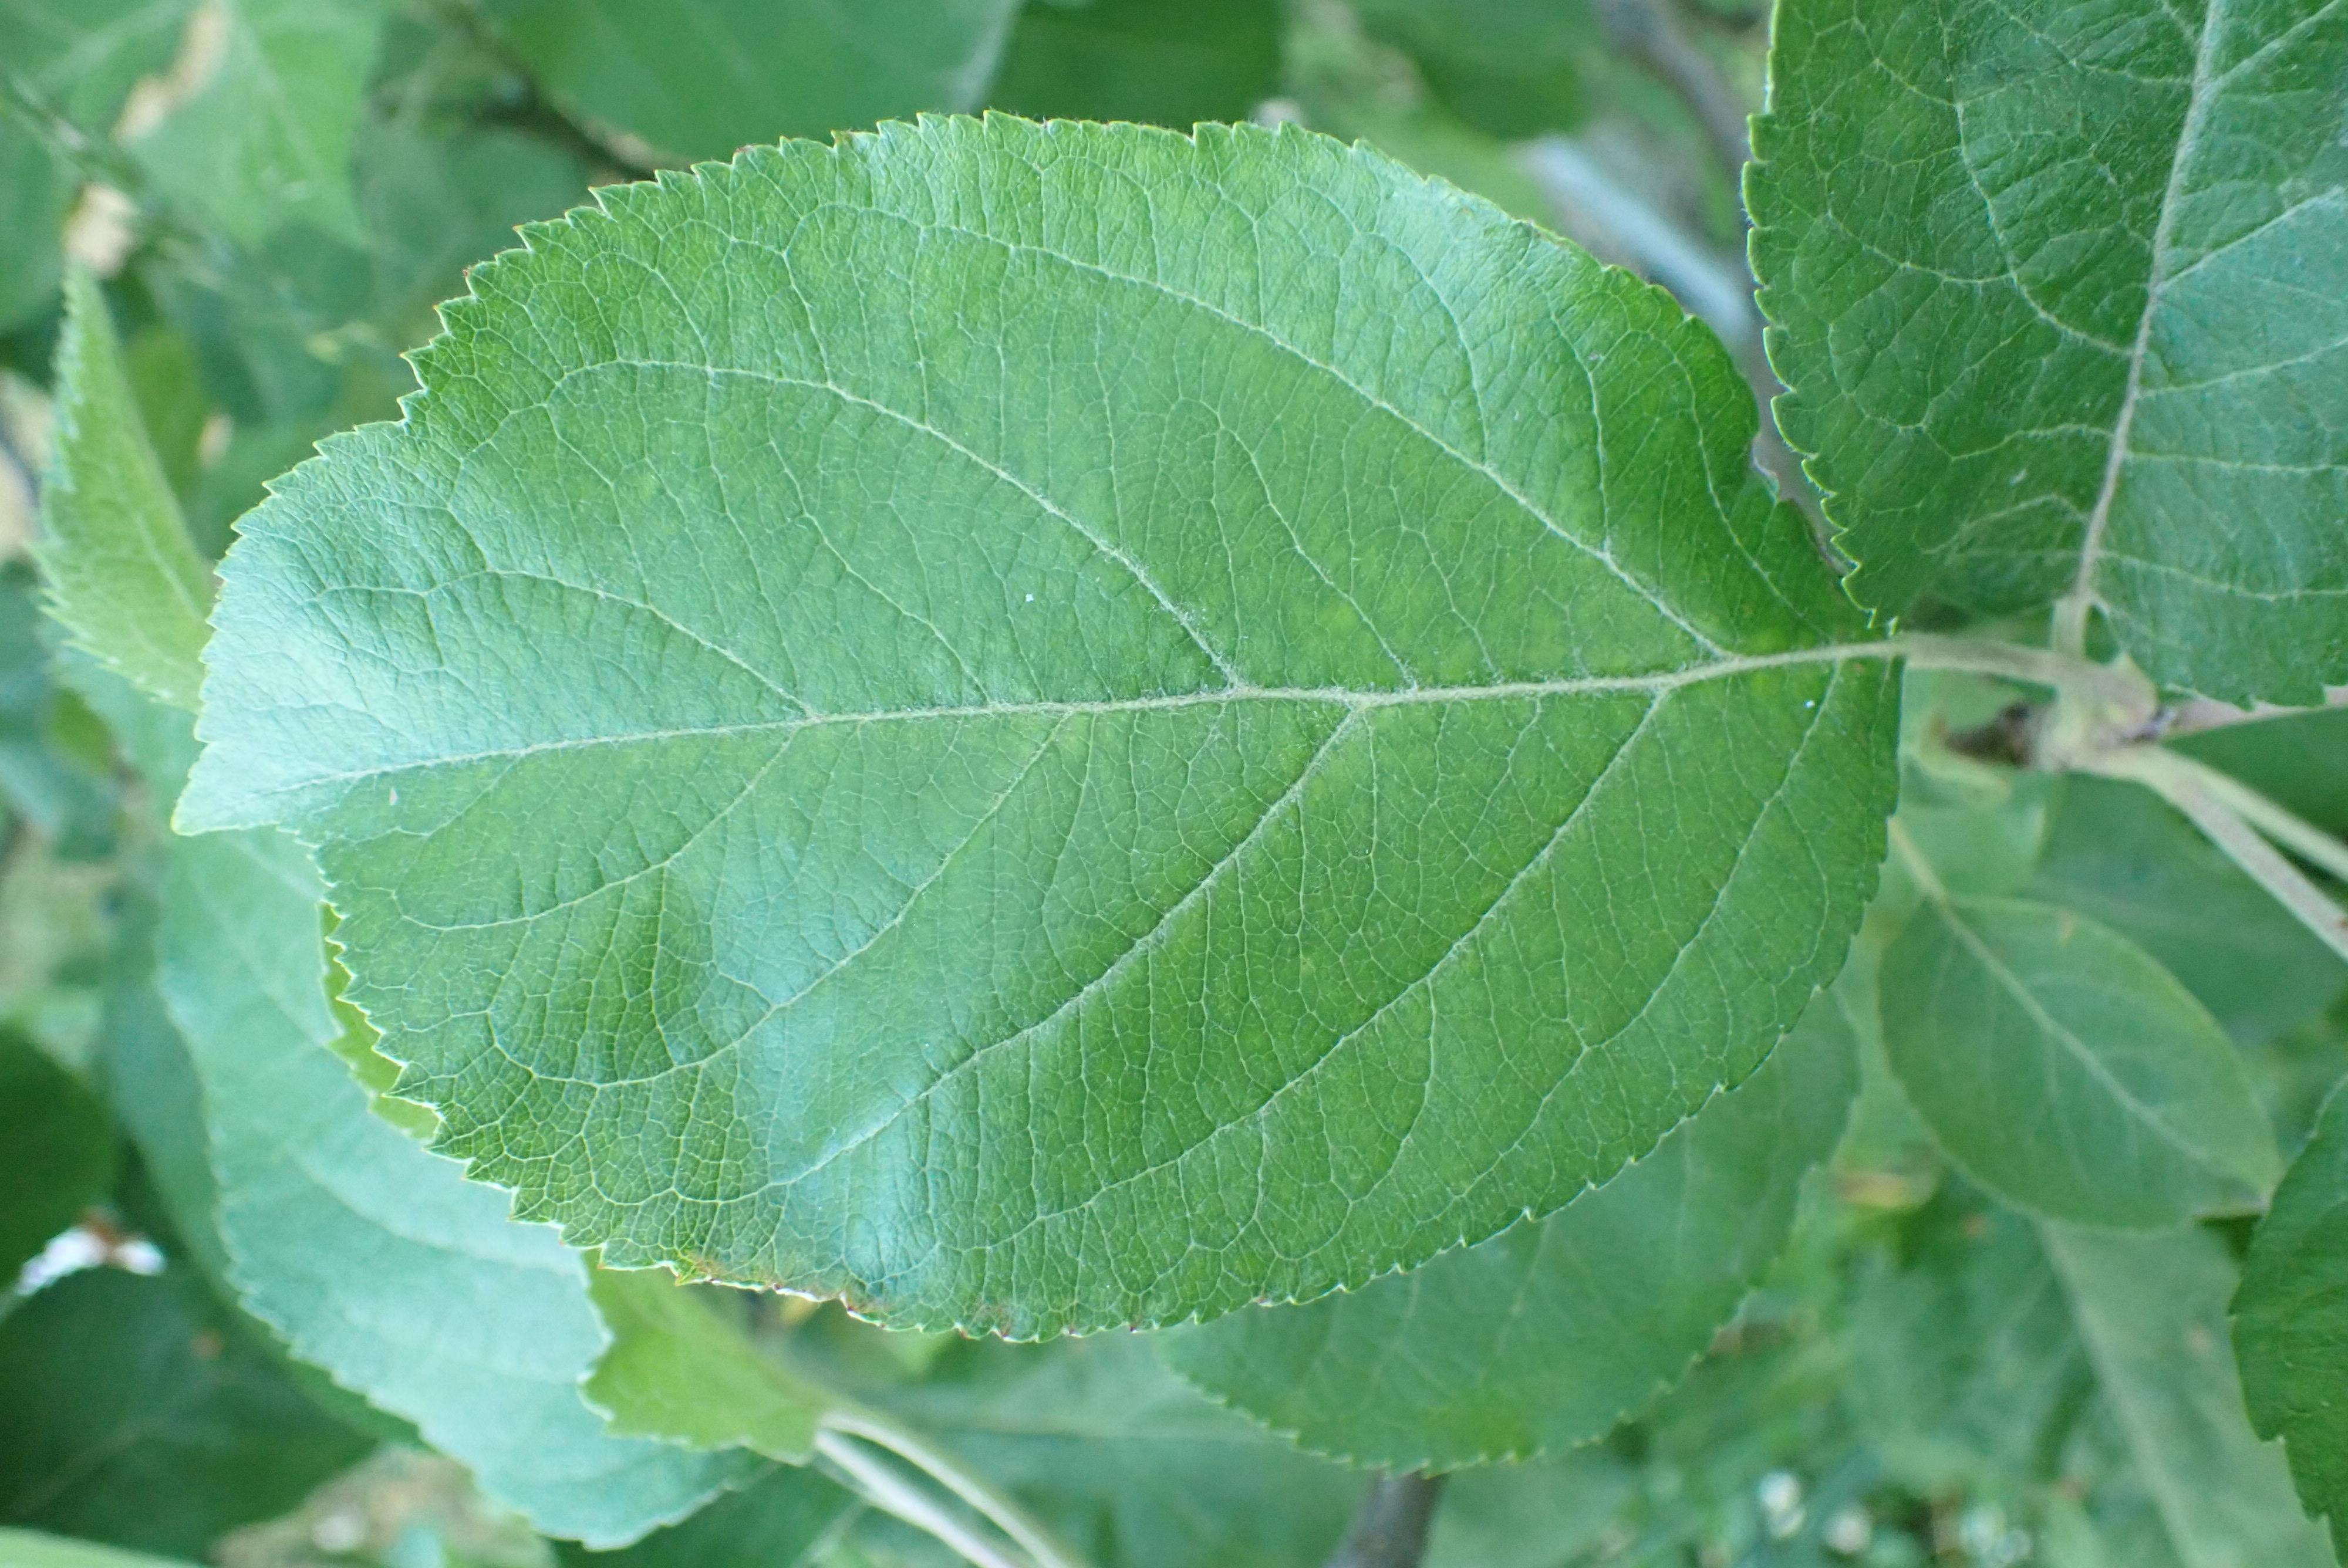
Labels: healthy